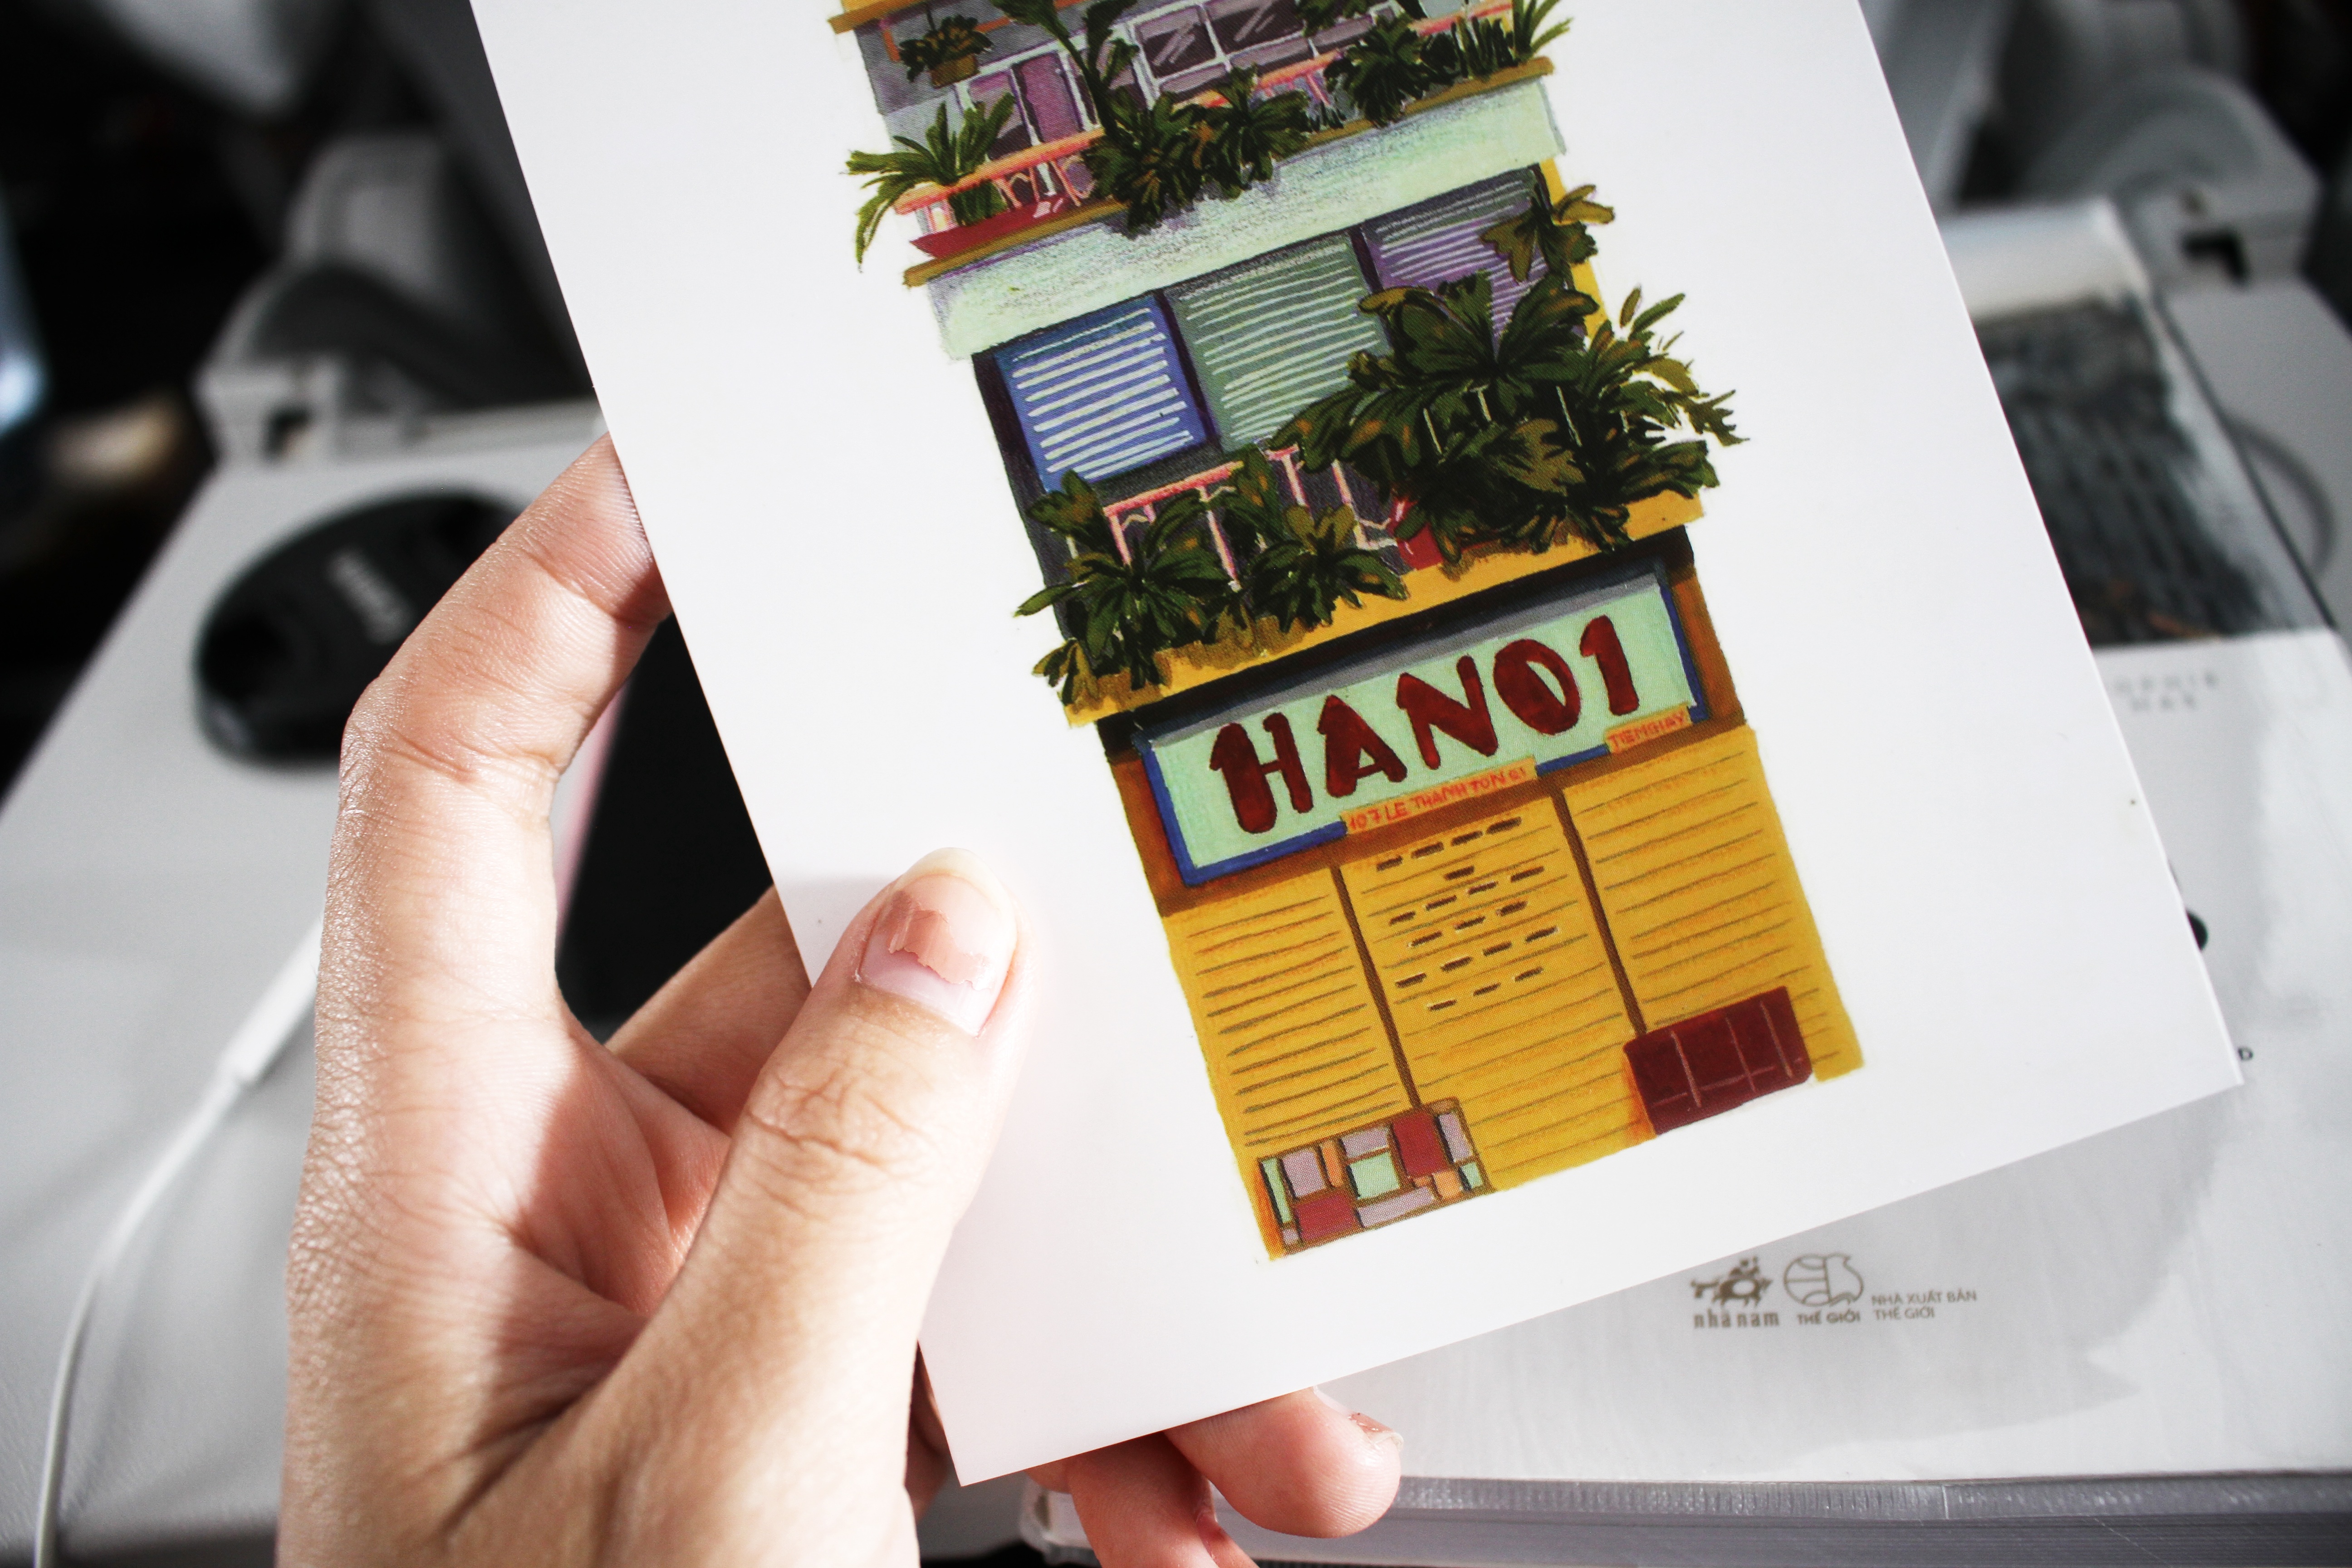
advertising, brand, art, design